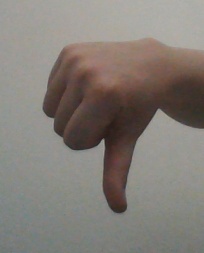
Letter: waw